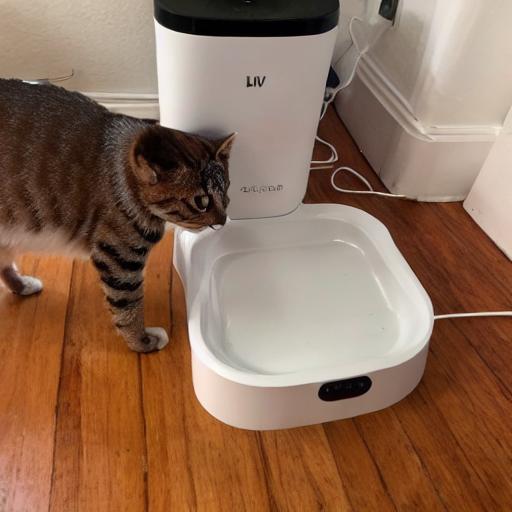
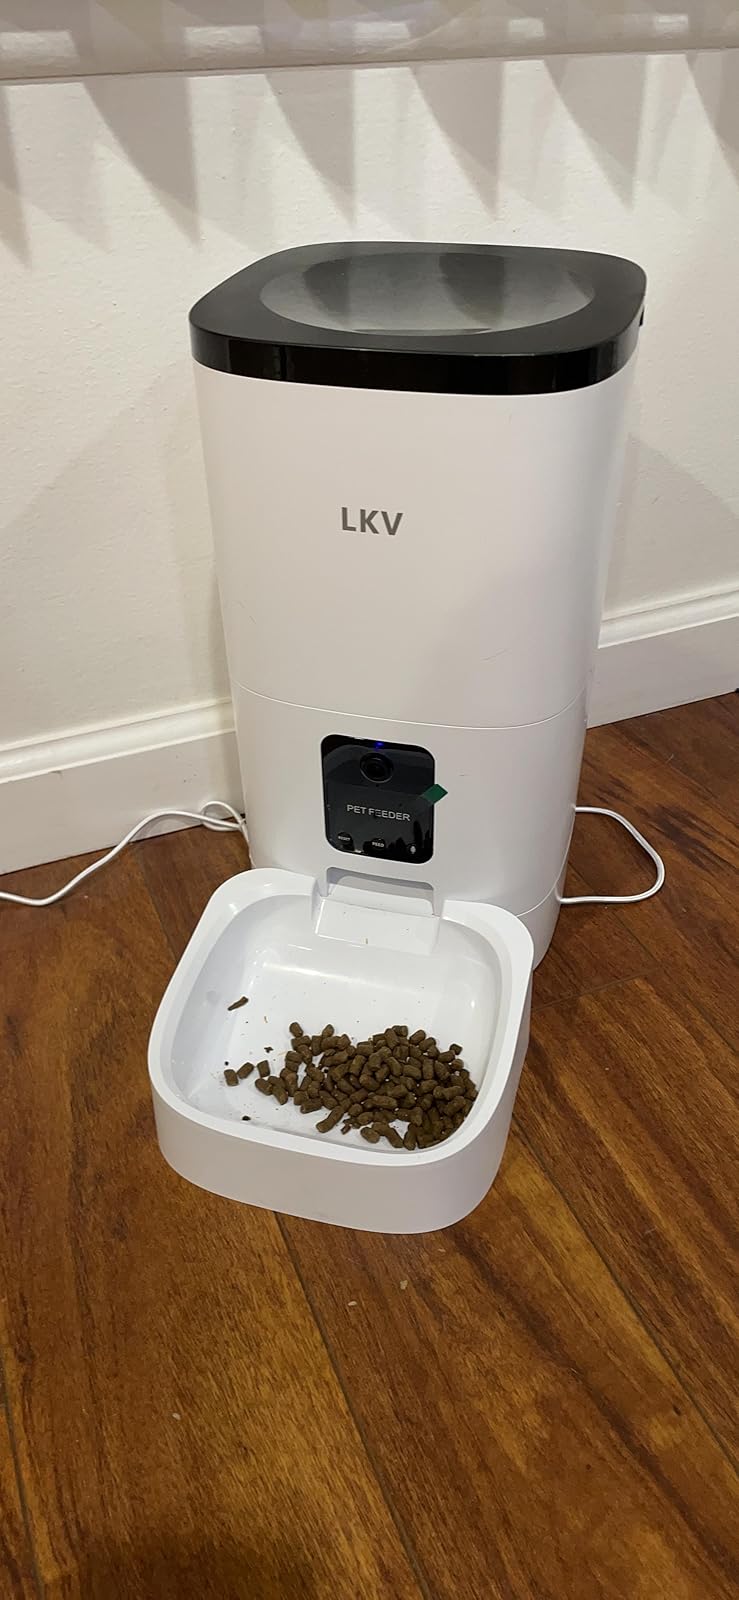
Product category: items_feeder
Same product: no